List of educational institutions in Scarborough, Ontario

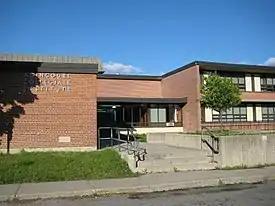
Established in 1915, Agincourt Collegiate Institute is the oldest operating public secondary school in Scarborough (building pictured built in 1952).

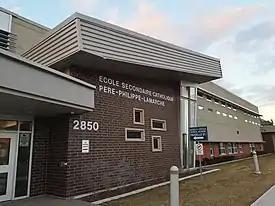
École secondaire catholique Père-Philippe-Lamarche is a public French first language separate secondary school in Eglinton East.

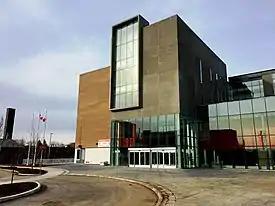
David and Mary Thomson Collegiate Institute is a secondary school established in 1959 in Central Scarborough. This new building replaced the Lawrence building built in 1958 and Bendale Business and Technical Institute built in 1962, with the latter merged into the former school.

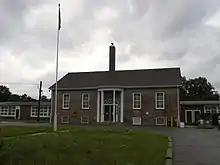
Highland Creek Public School is one of many public elementary schools located in Scarborough.

All four Toronto-based public school boards operate institutions in Scarborough that provide elementary education. Most elementary schools in Scarborough provides schooling from Junior Kindergarten to Grade 8. However, the TDSB operates several elementary institutions, known as junior public schools, that provide schooling for students from Junior Kindergarten to Grades 5 or 6, as well as senior public schools, which offers schooling for students from Grades 6/7 to 8. TDSB elementary schools that are called public schools typically provide schooling from Junior Kindergarten to Grade 8.